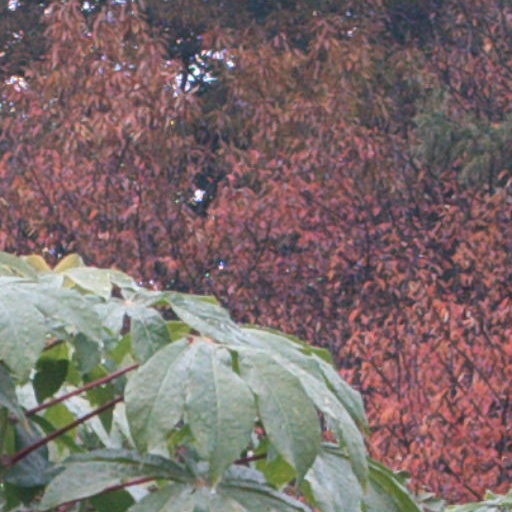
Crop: cassava